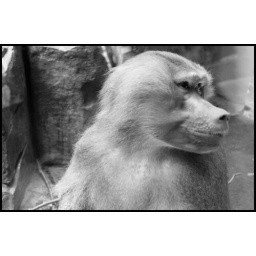
monkey house in copenhagen zoo